List of prototype solar-powered cars

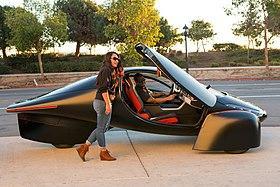
First prototype of the Aptera solar powered EV

The Aptera solar EV prototype from Aptera Motors was shown and launched December, 2020. As of January 2023, first customer availability is expected in 2024.